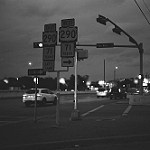
Label: street